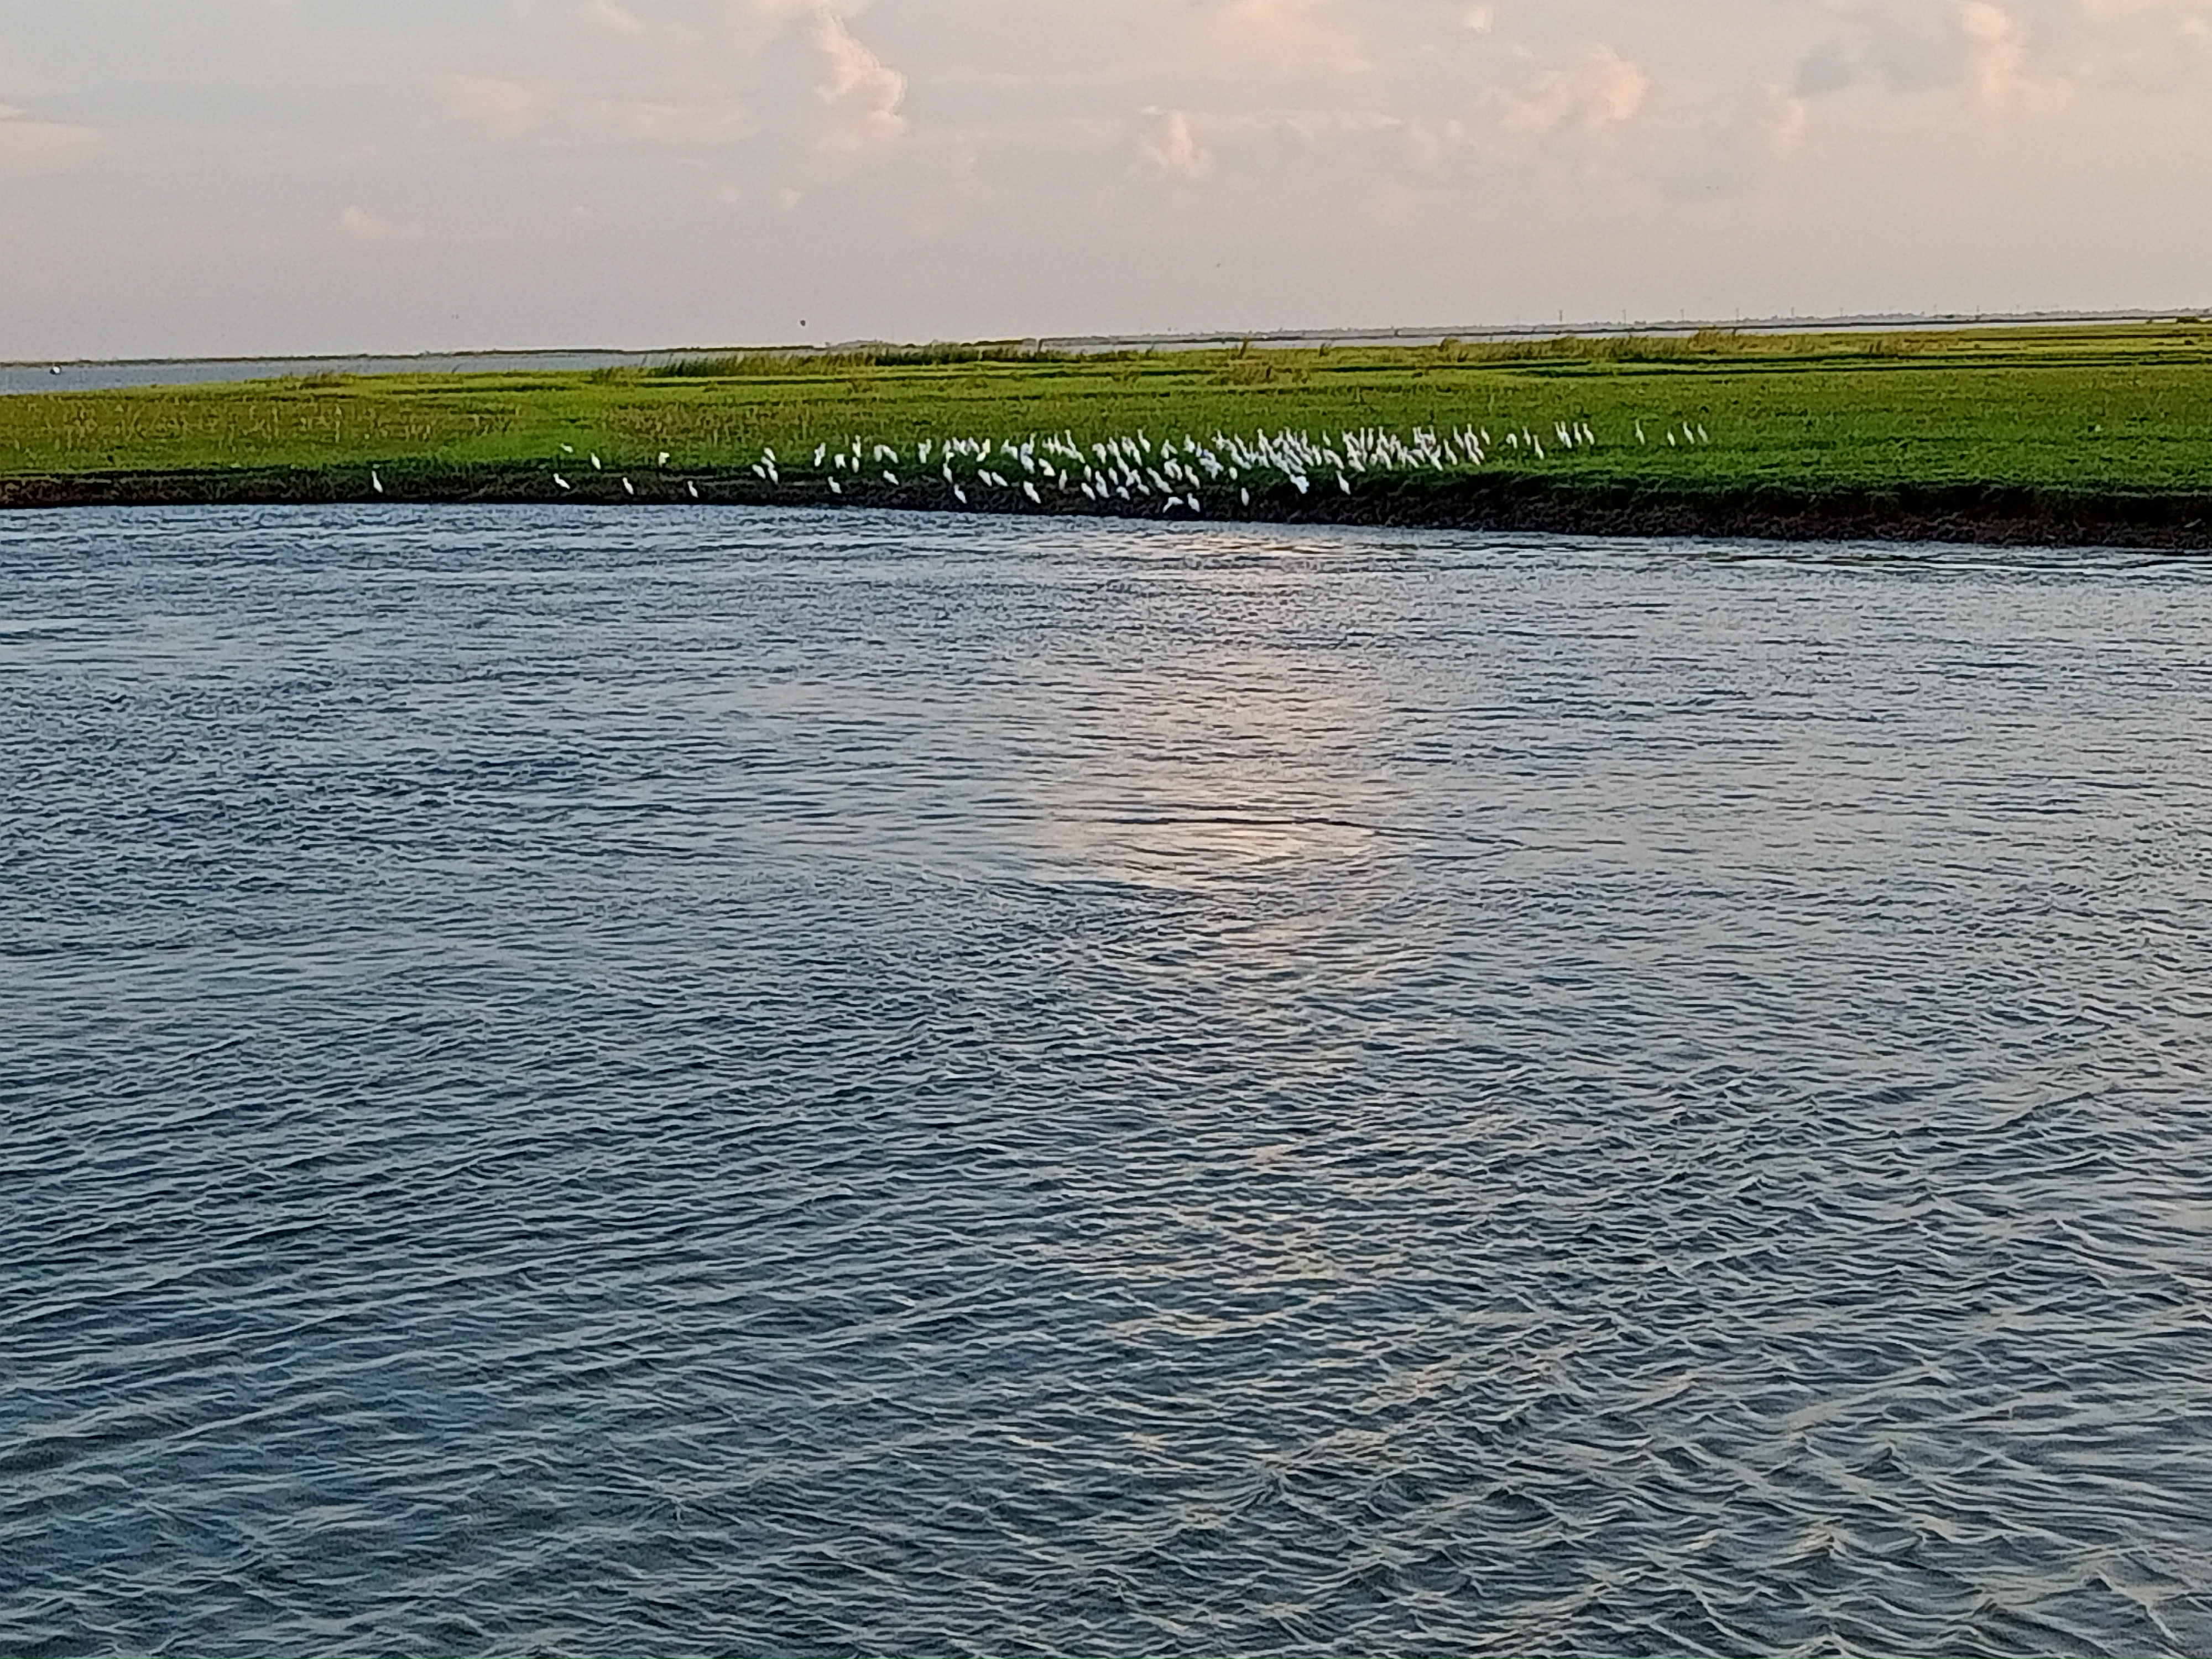
landscape, wilderness, nature, cloud, meadow, morning, lake, dawn river, autumn, wetland, loch, atmospheric phenomenon, landforms, computer wallpaper, the body of water, geographical feature, flying birds, free photo, water, water resources, sky, plant, natural landscape, fluid, liquid, watercourse, grass, fluvial landforms of streams, bank, horizon, waterway, calm, Freshwater marsh, shore, tidal marsh, grassland, reservoir, channel, marsh, reflection, lacustrine plain, coast, ocean, wildlife, floodplain, inlet, sound, evening, lake district, pond, rectangle, levee, sea, wave, fen, field